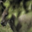
Label: deer